Pleudaniel

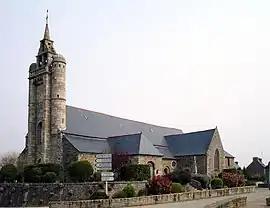
The church of Pleudaniel

Pleudaniel is a commune in the Côtes-d'Armor department of Brittany in northwestern France.